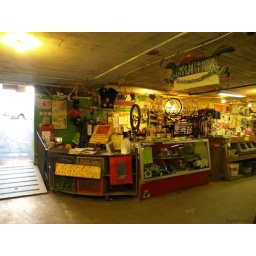
Sign-in sheet and sales desk at BICAS.A community bike shop near downtown Tucson, Arizona.